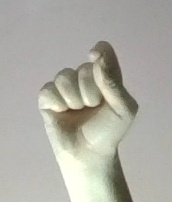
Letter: fa